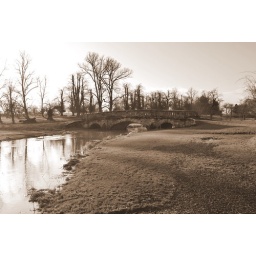
water under the bridge